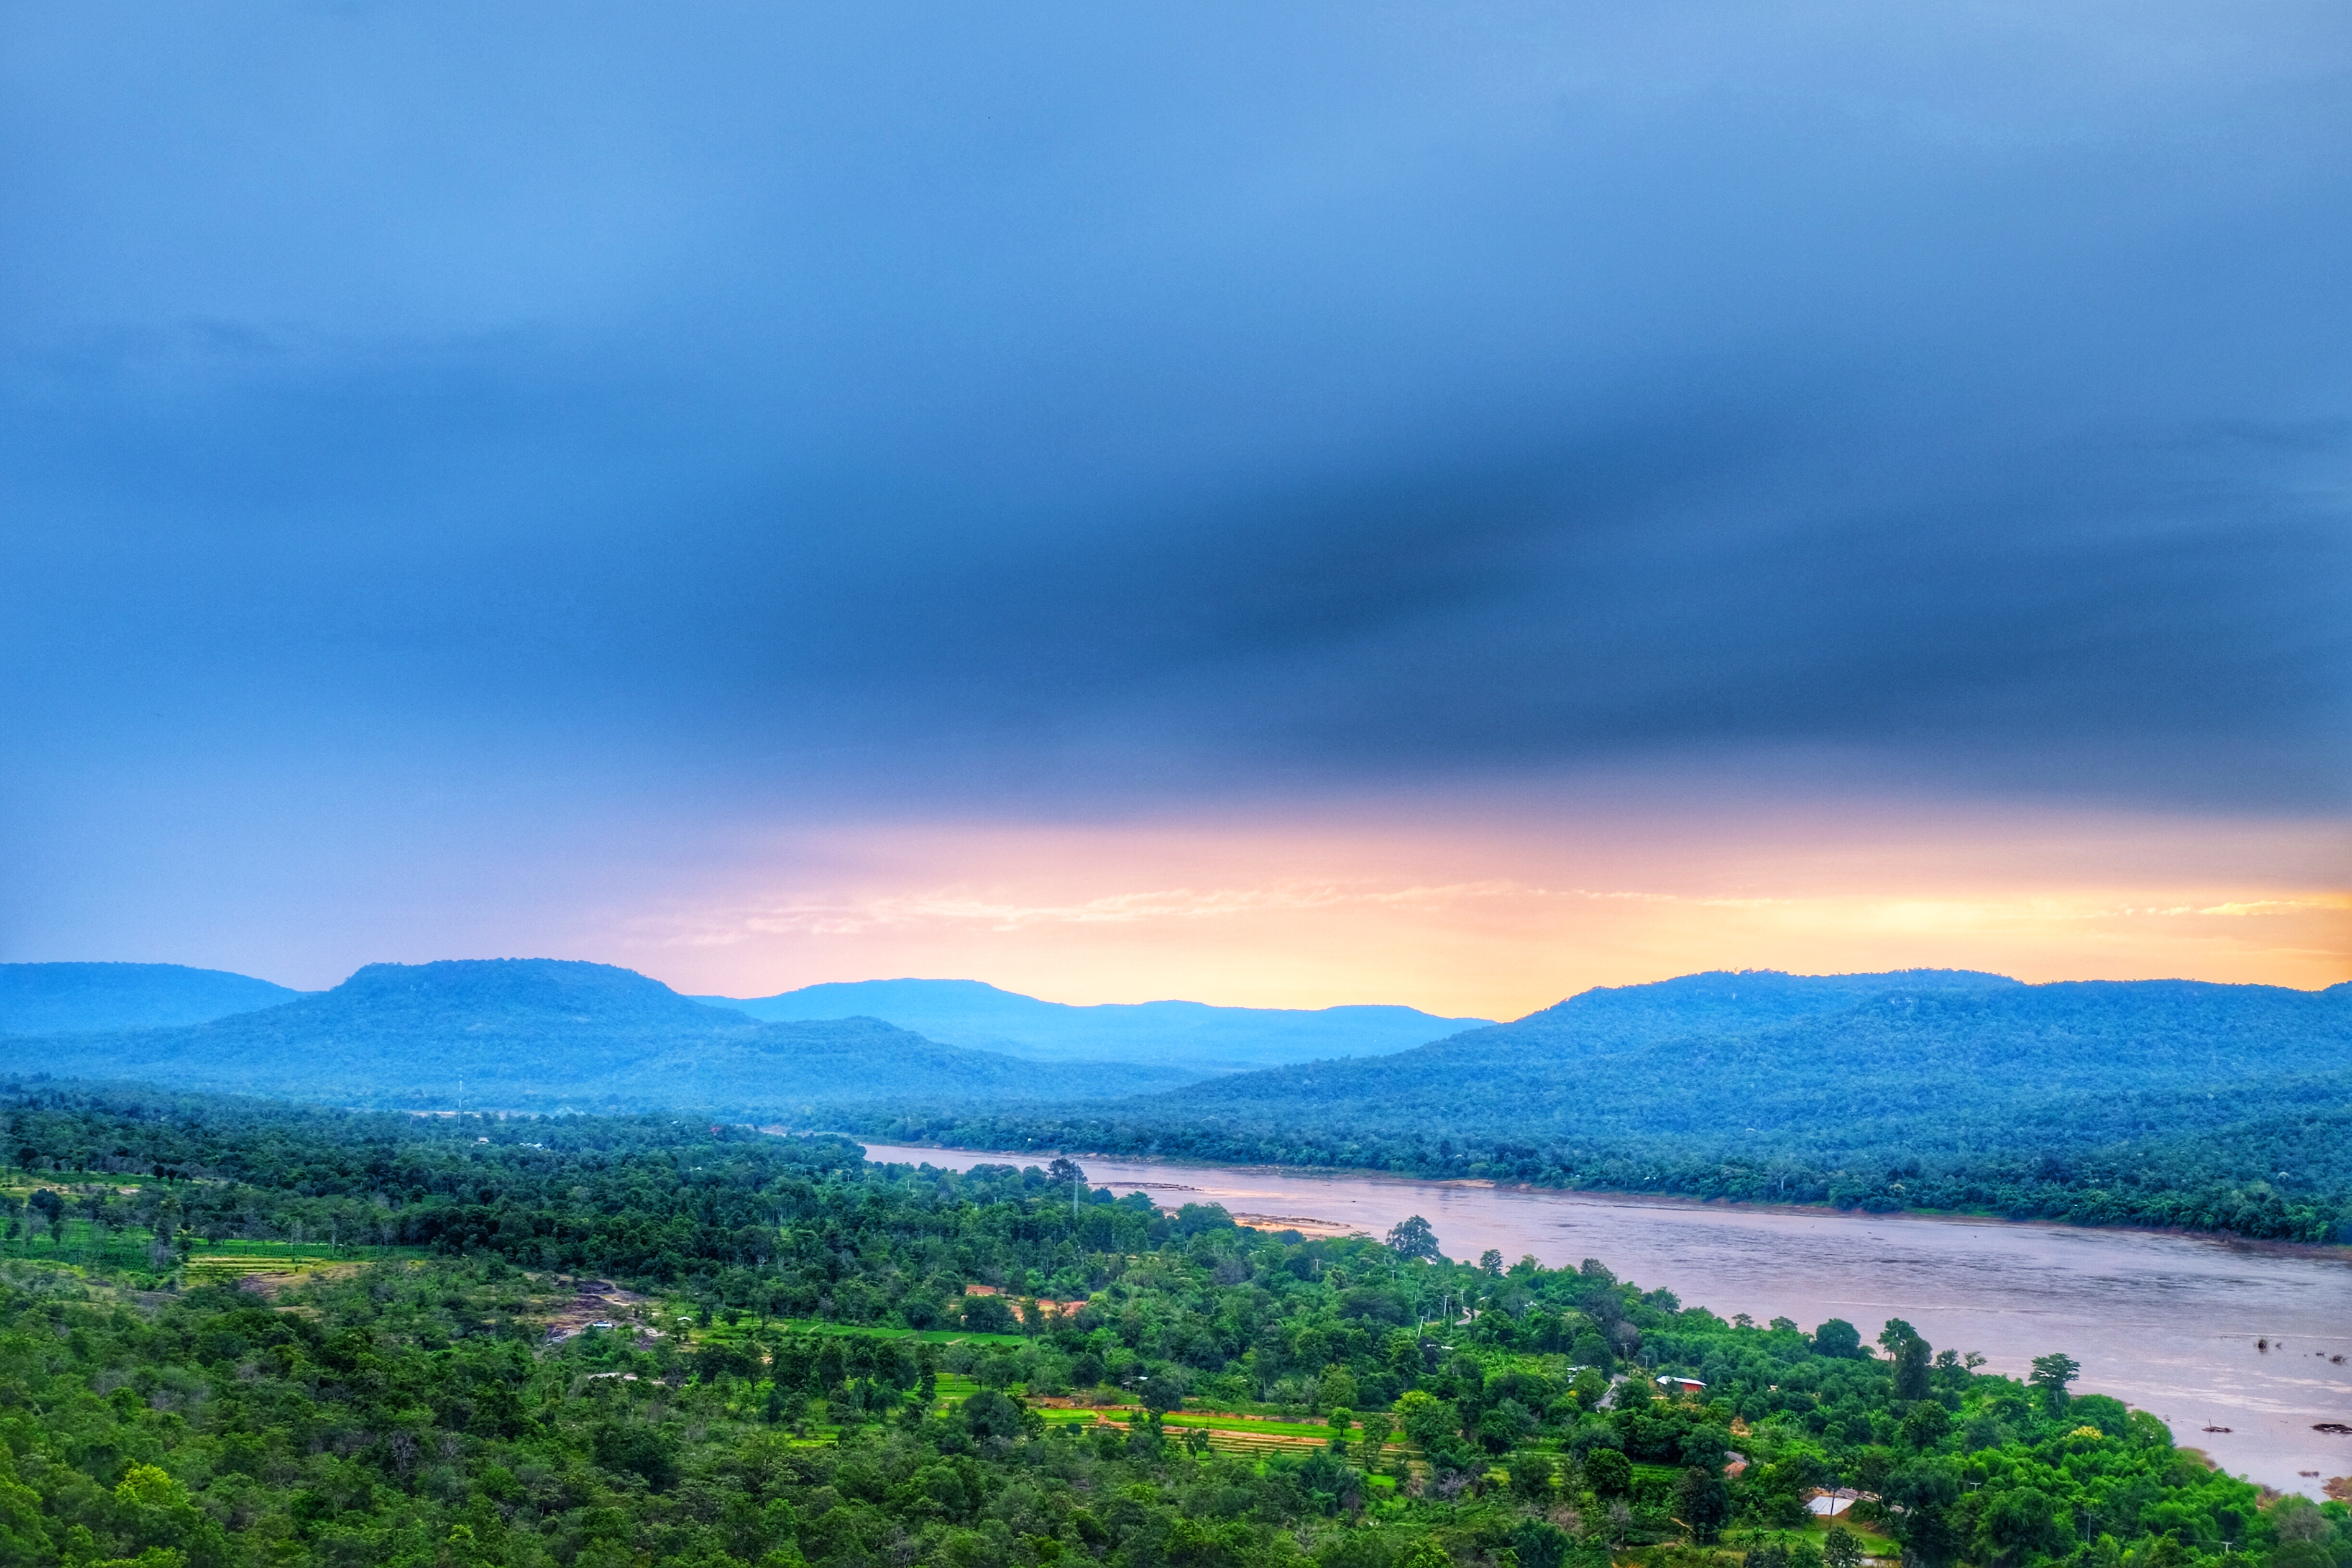
landscape, sea, coast, nature, forest, horizon, mountain, cloud, sky, sunrise, sunset, sunlight, morning, hill, dawn, river, stone, dusk, evening, green, color, natural, park, blue, plain, outdoors, plateau, day, loch, atmospheric phenomenon